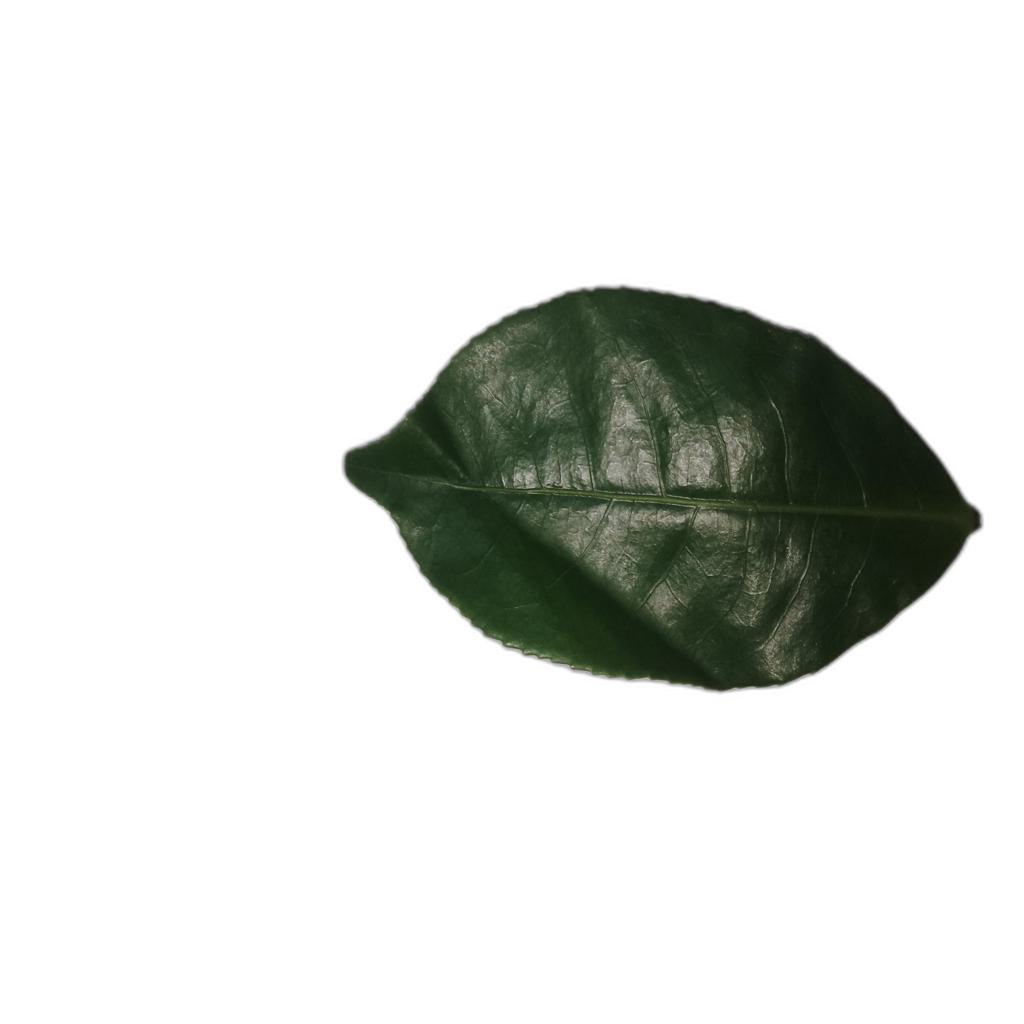
Label: Healthy